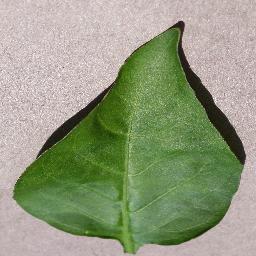
Label: Pepper,_bell___healthy